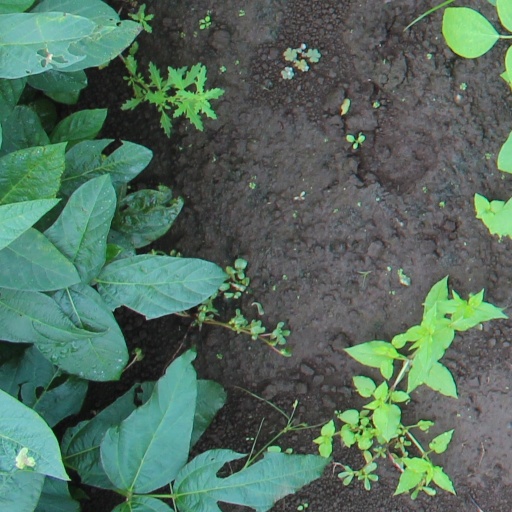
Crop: soybean